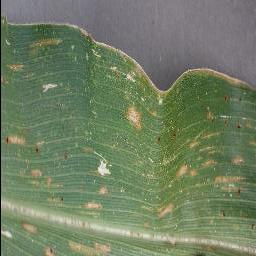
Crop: corn
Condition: (maize)_cercospora_spot_gray_spot